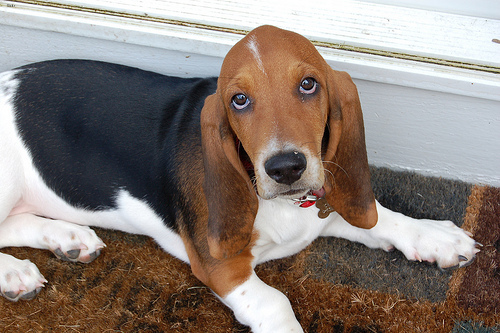
Animal: dog
Breed: basset_hound